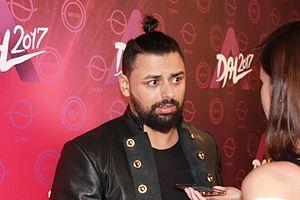
József Pápai, dit Joci Pápai, né le 22 septembre 1981, est un chanteur et guitariste hongrois, appartenant à la minorité rom de Hongrie. Il représente son pays au Concours Eurovision de la chanson 2017 avec la chanson Origo, puis en 2019 avec la chanson Az én apám.